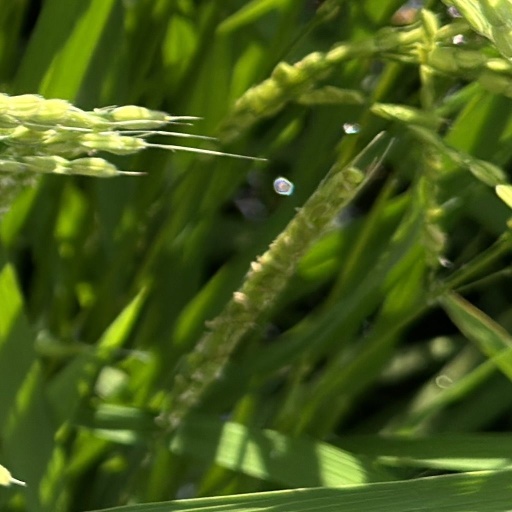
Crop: rice